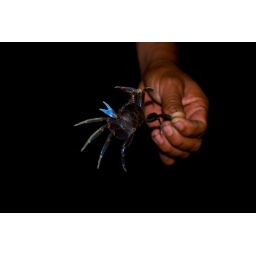
These beautiful creatures live in the coast along the black sand beaches of Guatemala.